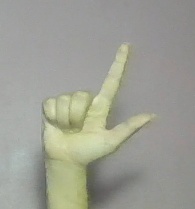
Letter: laam